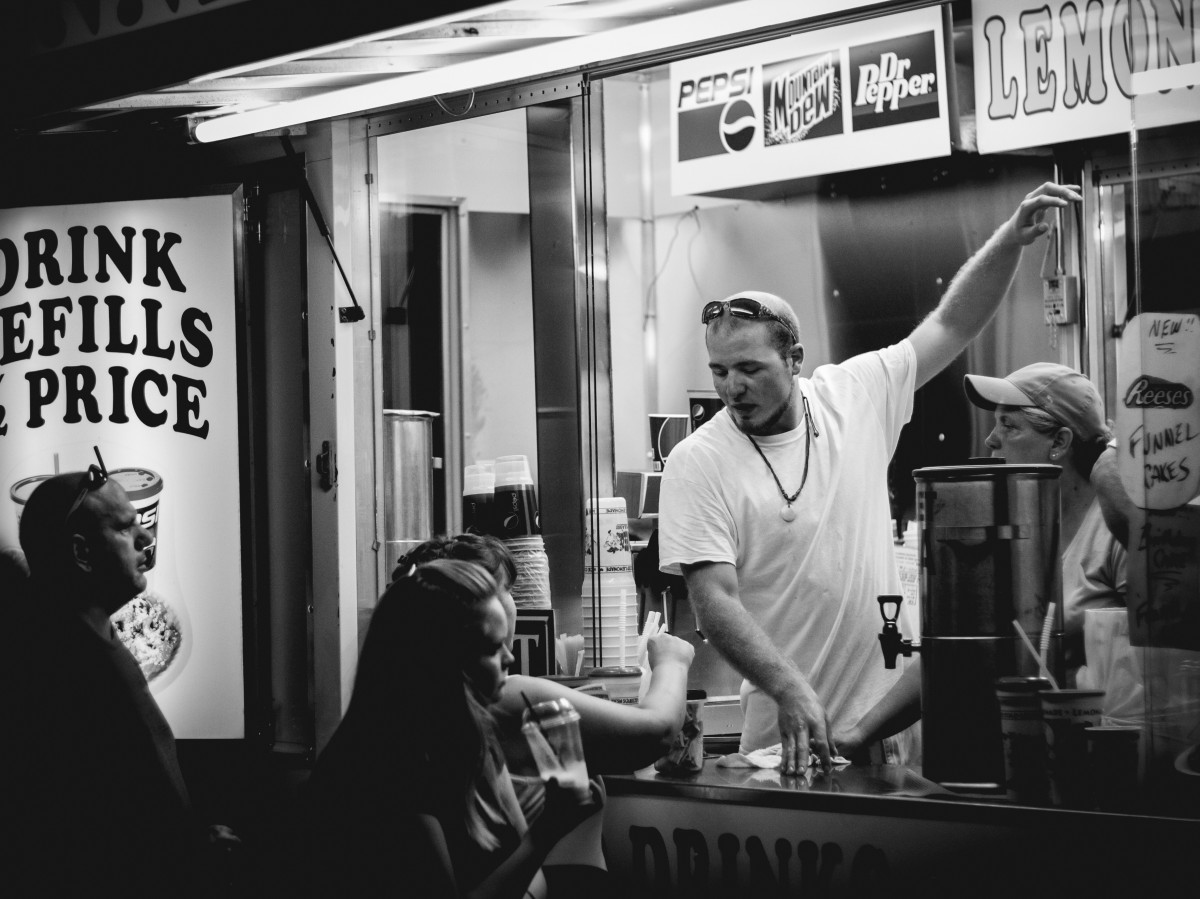
Tags: photograph